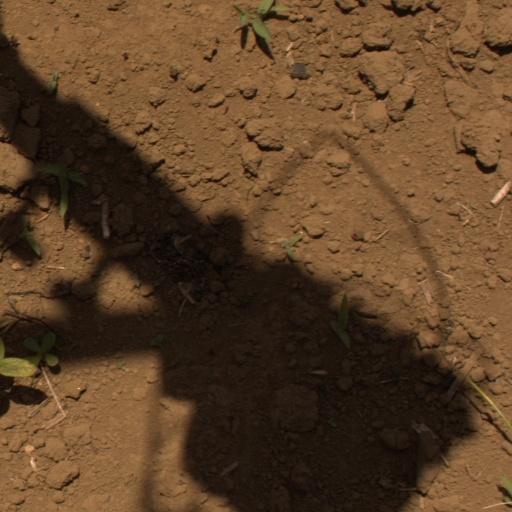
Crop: Jerusalem artichoke